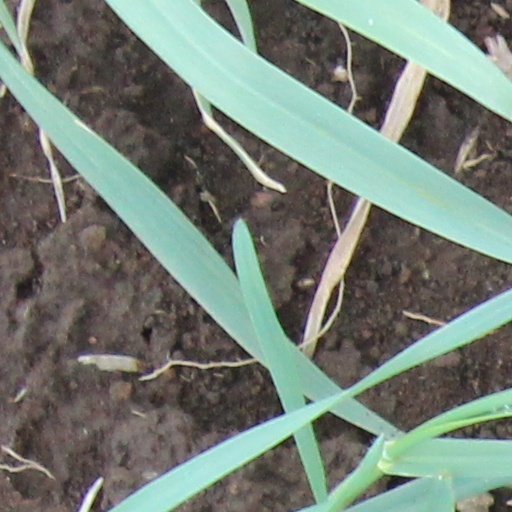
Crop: wheat